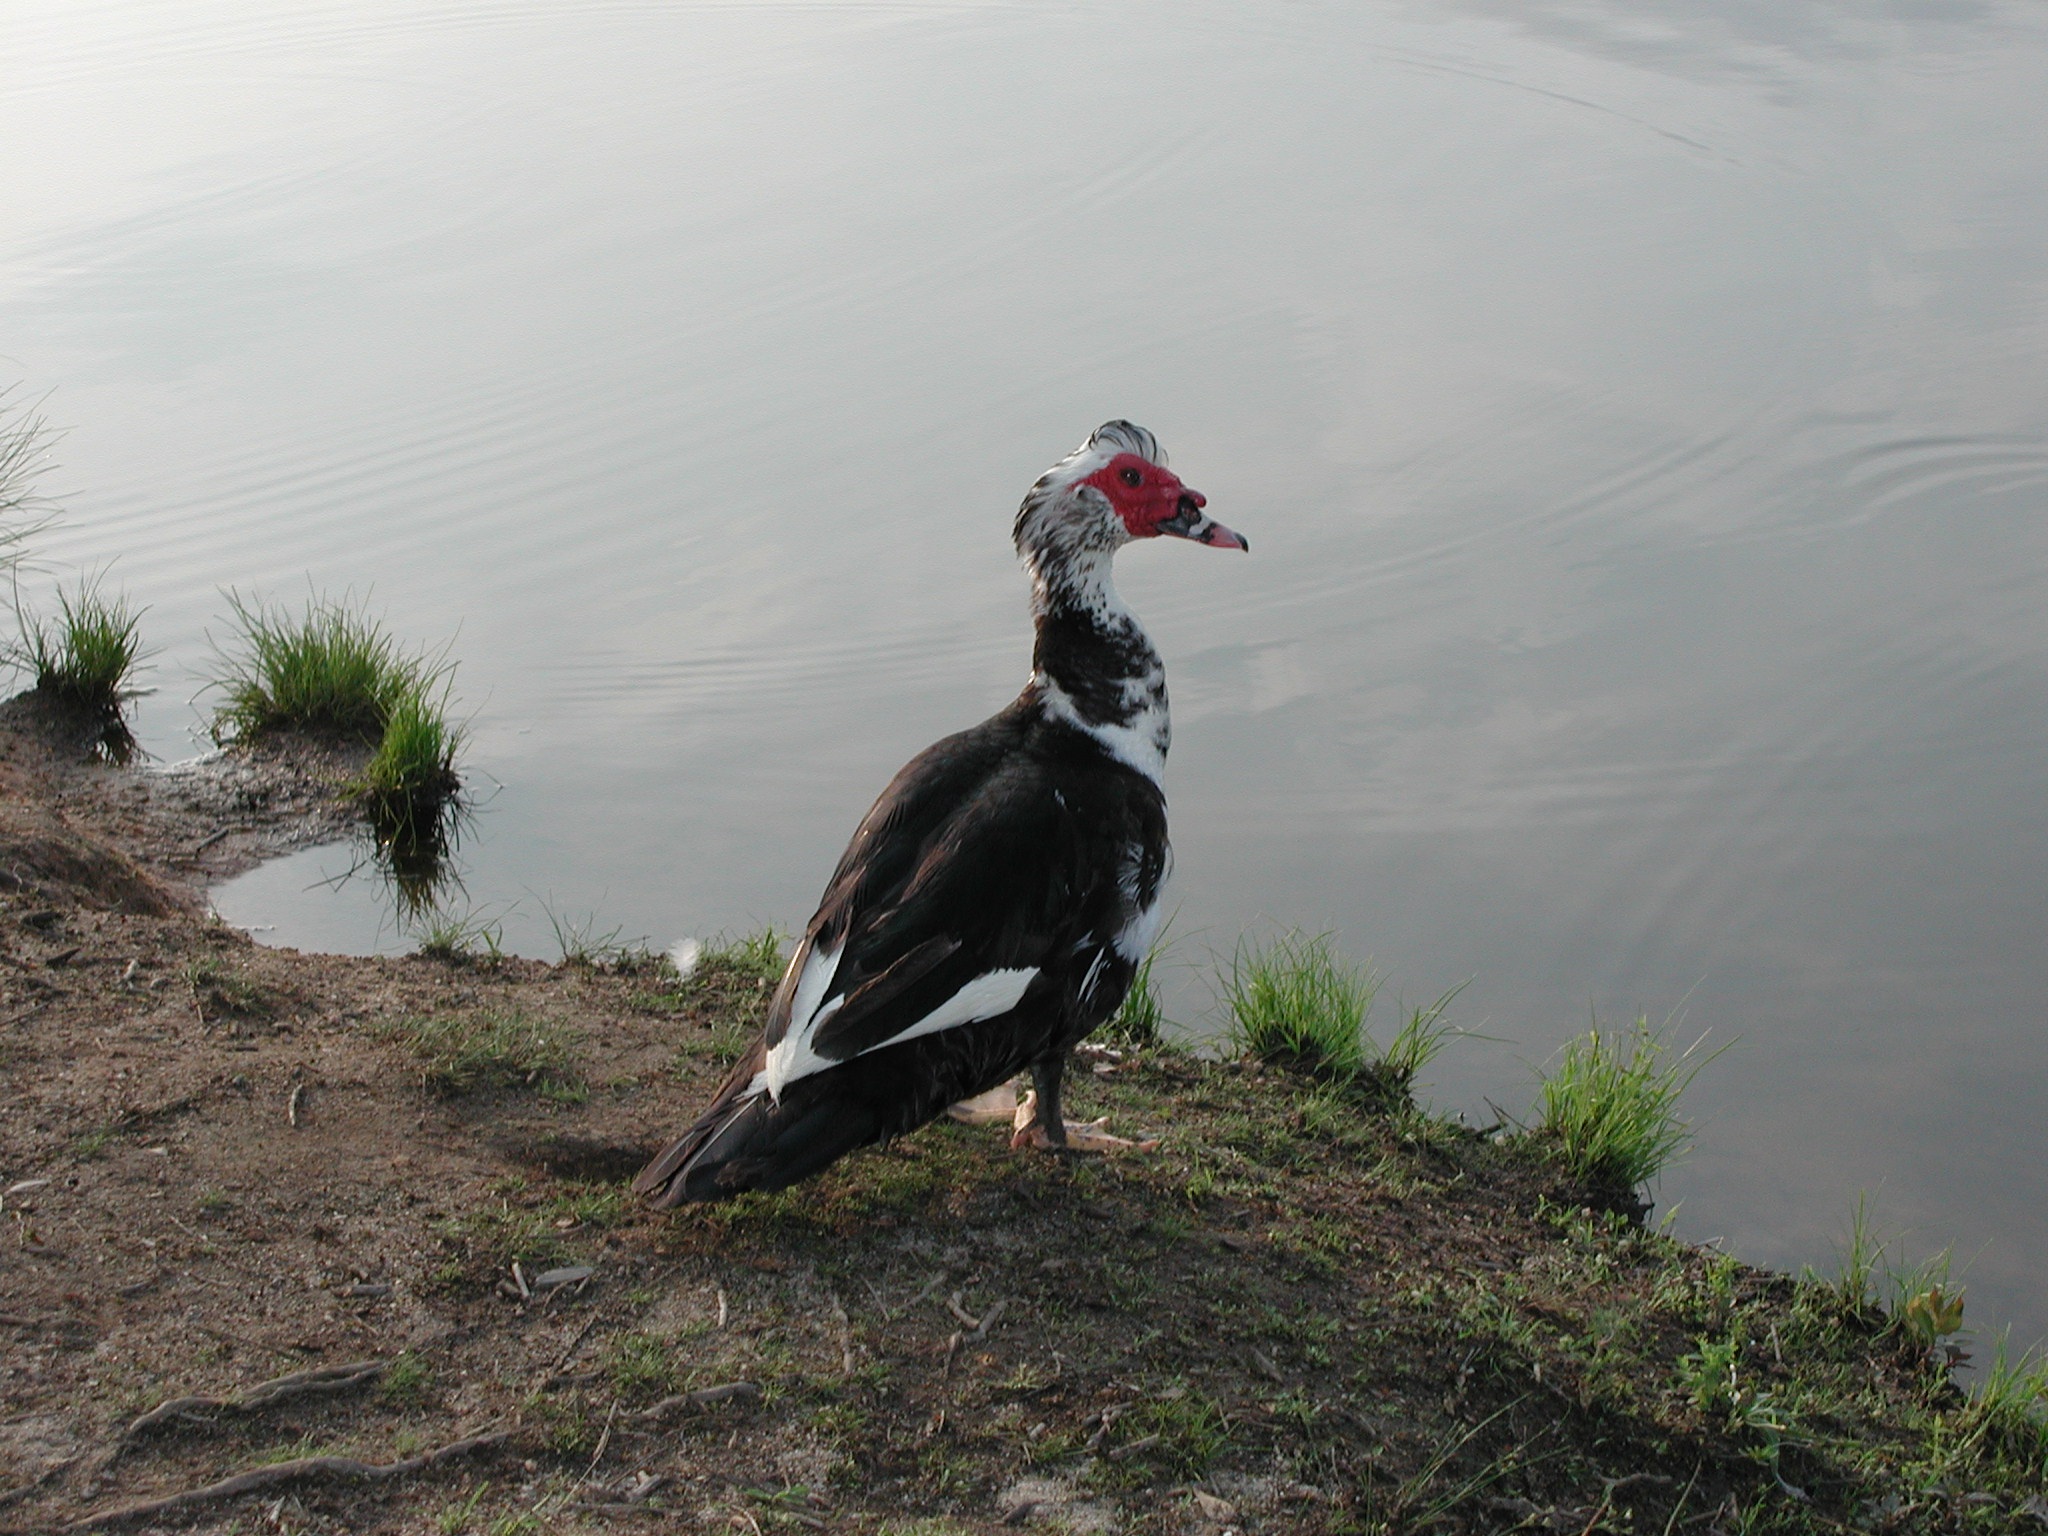
water, nature, bird, wildlife, duck, vertebrate, muscovy duck, cairina moschata